Suppose They Gave a War and Nobody Came

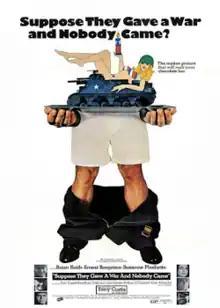
1970 theatrical poster

Suppose They Gave a War and Nobody Came (also known as War Games, Old Soldiers Never) is a 1970 American drama-comedy film directed by Hy Averback, produced by Fred Engel, and starring Brian Keith, Don Ameche, Tony Curtis, Ernest Borgnine, Suzanne Pleshette, Ivan Dixon, and Pamela Britton. The plot is a mixture of comic and dramatic elements and concerns the reactions of a number of World War II veterans to the contemporary US Army.